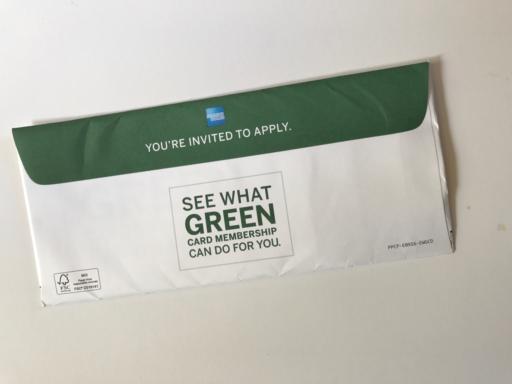
Label: paper